Describe the emotion expressed in this image:  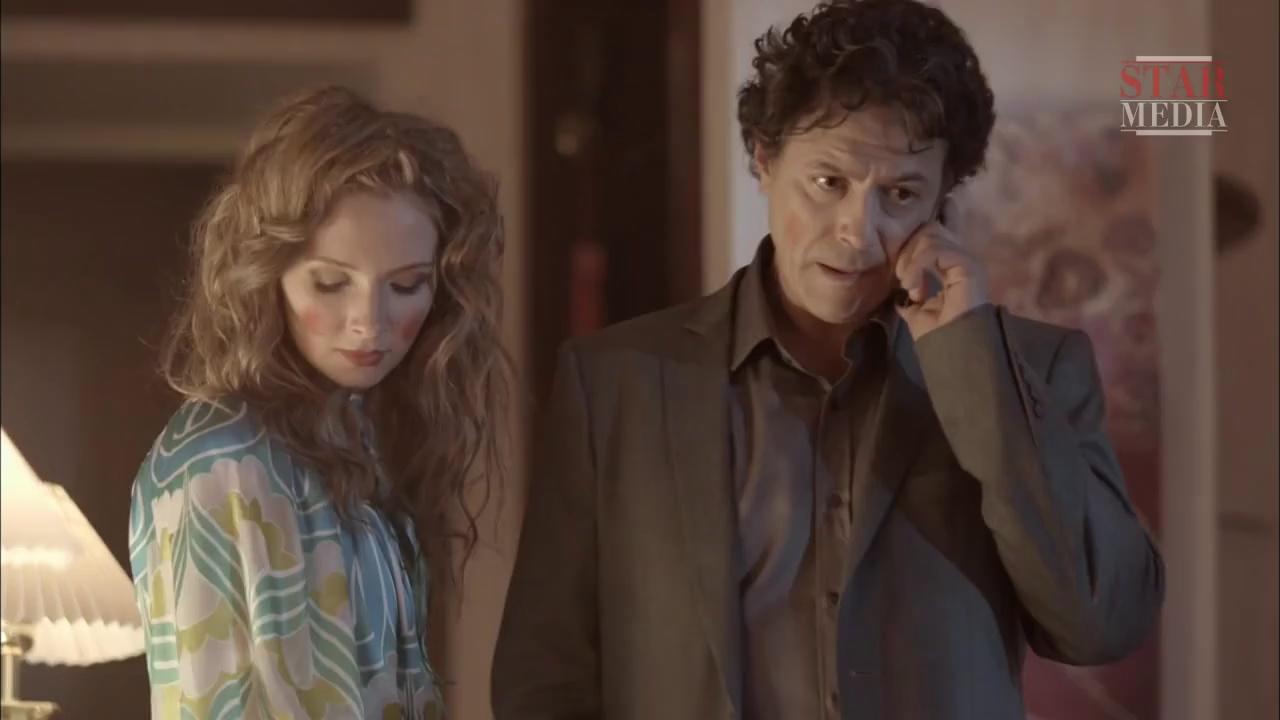
This person displays Suffering, valence and arousal with low intensity.